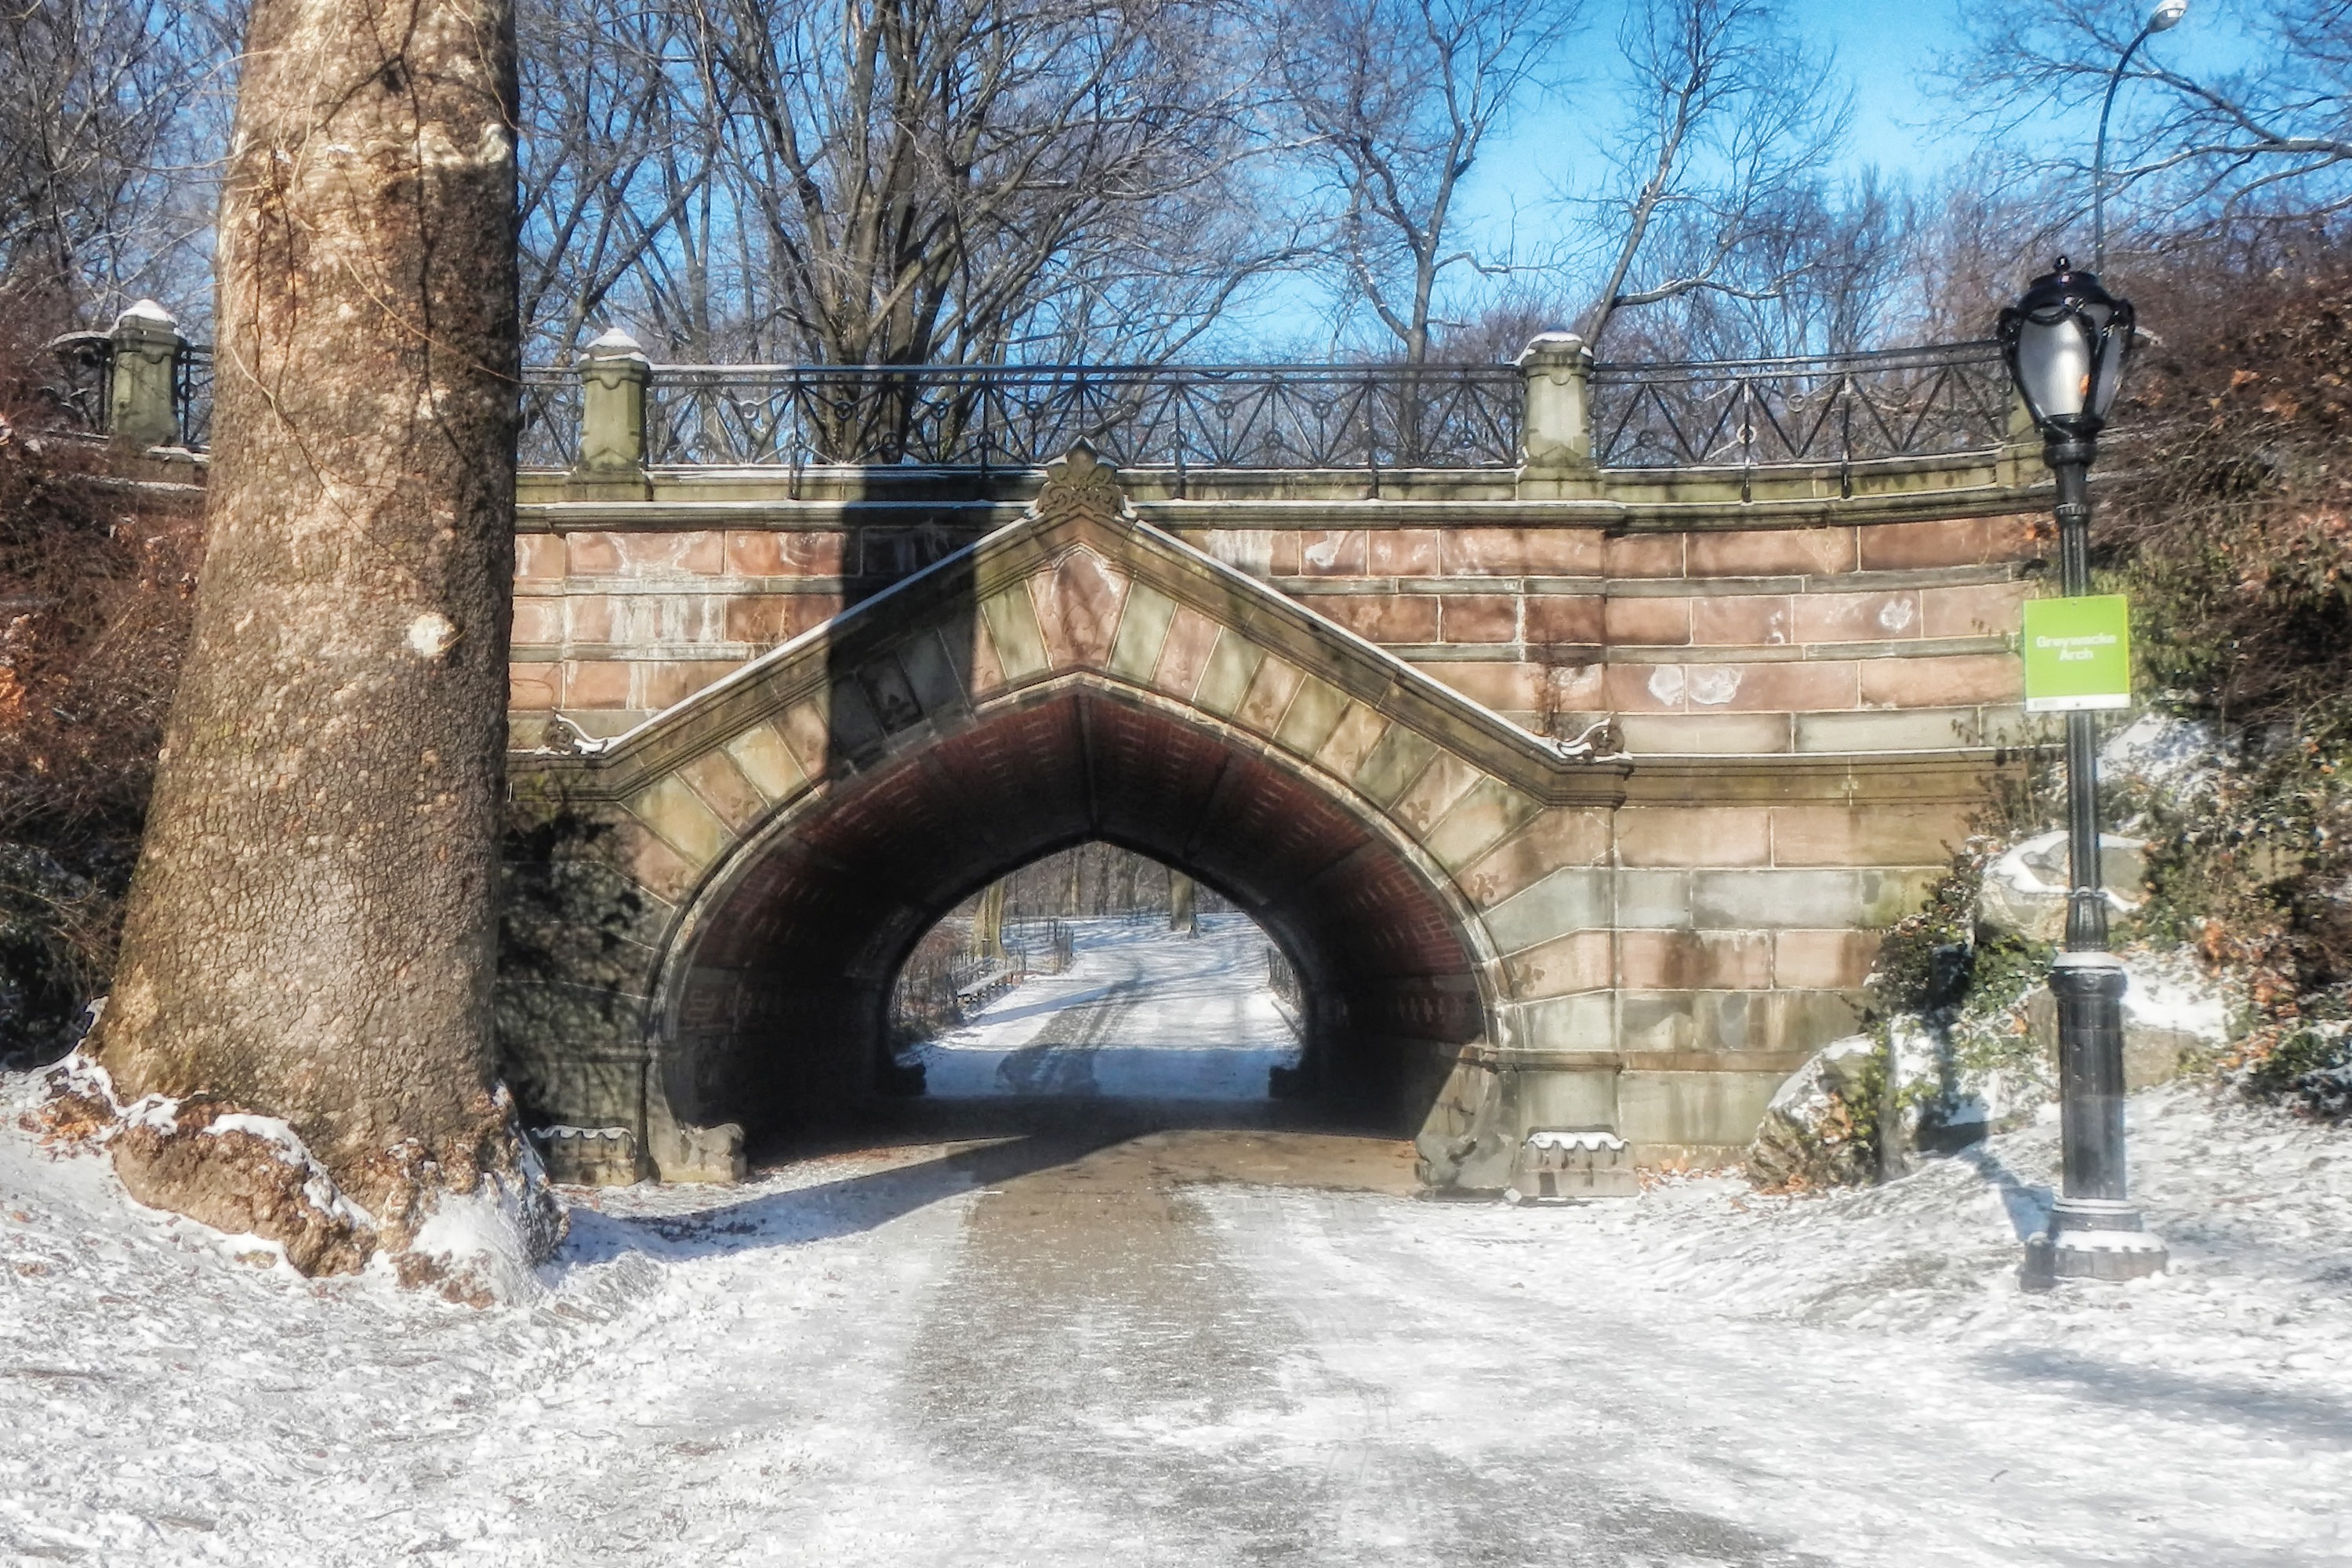
nature, path, snow, winter, architecture, bridge, city, urban, new york city, walkway, arch, landmark, waterway, central park, trees, outside, infrastructure, cities